American transportation in the Siegfried Line campaign

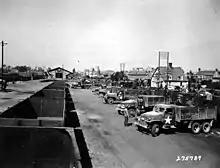
Trucks of ADSEC's 625th Ordnance Ammunition Company at Carentan station in August 1944

The rehabilitation of the port was undertaken by the British, on the understanding that American resources could be called upon as required. The main US engineer unit assigned was the 358th Engineer General Service Regiment. Two of the ETO's five engineer port repair ships were also available. American engineers cleared rubble away from the quays, improved roads, repaired rail lines, rebuilt warehouses and constructed hardstands. The main American project was the repair of mine damage to the Kruisschans sluice, the longest of the four that connected the river with the wet basins, and the only one that provided access to the American wet basins. Work commenced on 6 November and was completed in time for the arrival of the first Liberty ship, SS "James B. Weaver", on 28 November. By this time 219 of the 242 berths were cleared, all the port's cranes were in working order, and all the bridges needed to access the quays had been repaired. The port's floating equipment was augmented by a small fleet of American harbor craft that included 17 small tugboats, 20 towboats and 6 floating cranes.